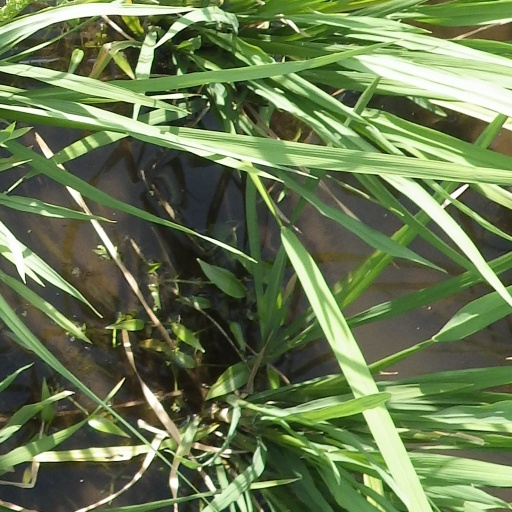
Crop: rice